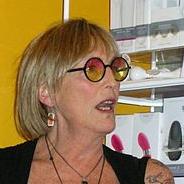
Age: 61